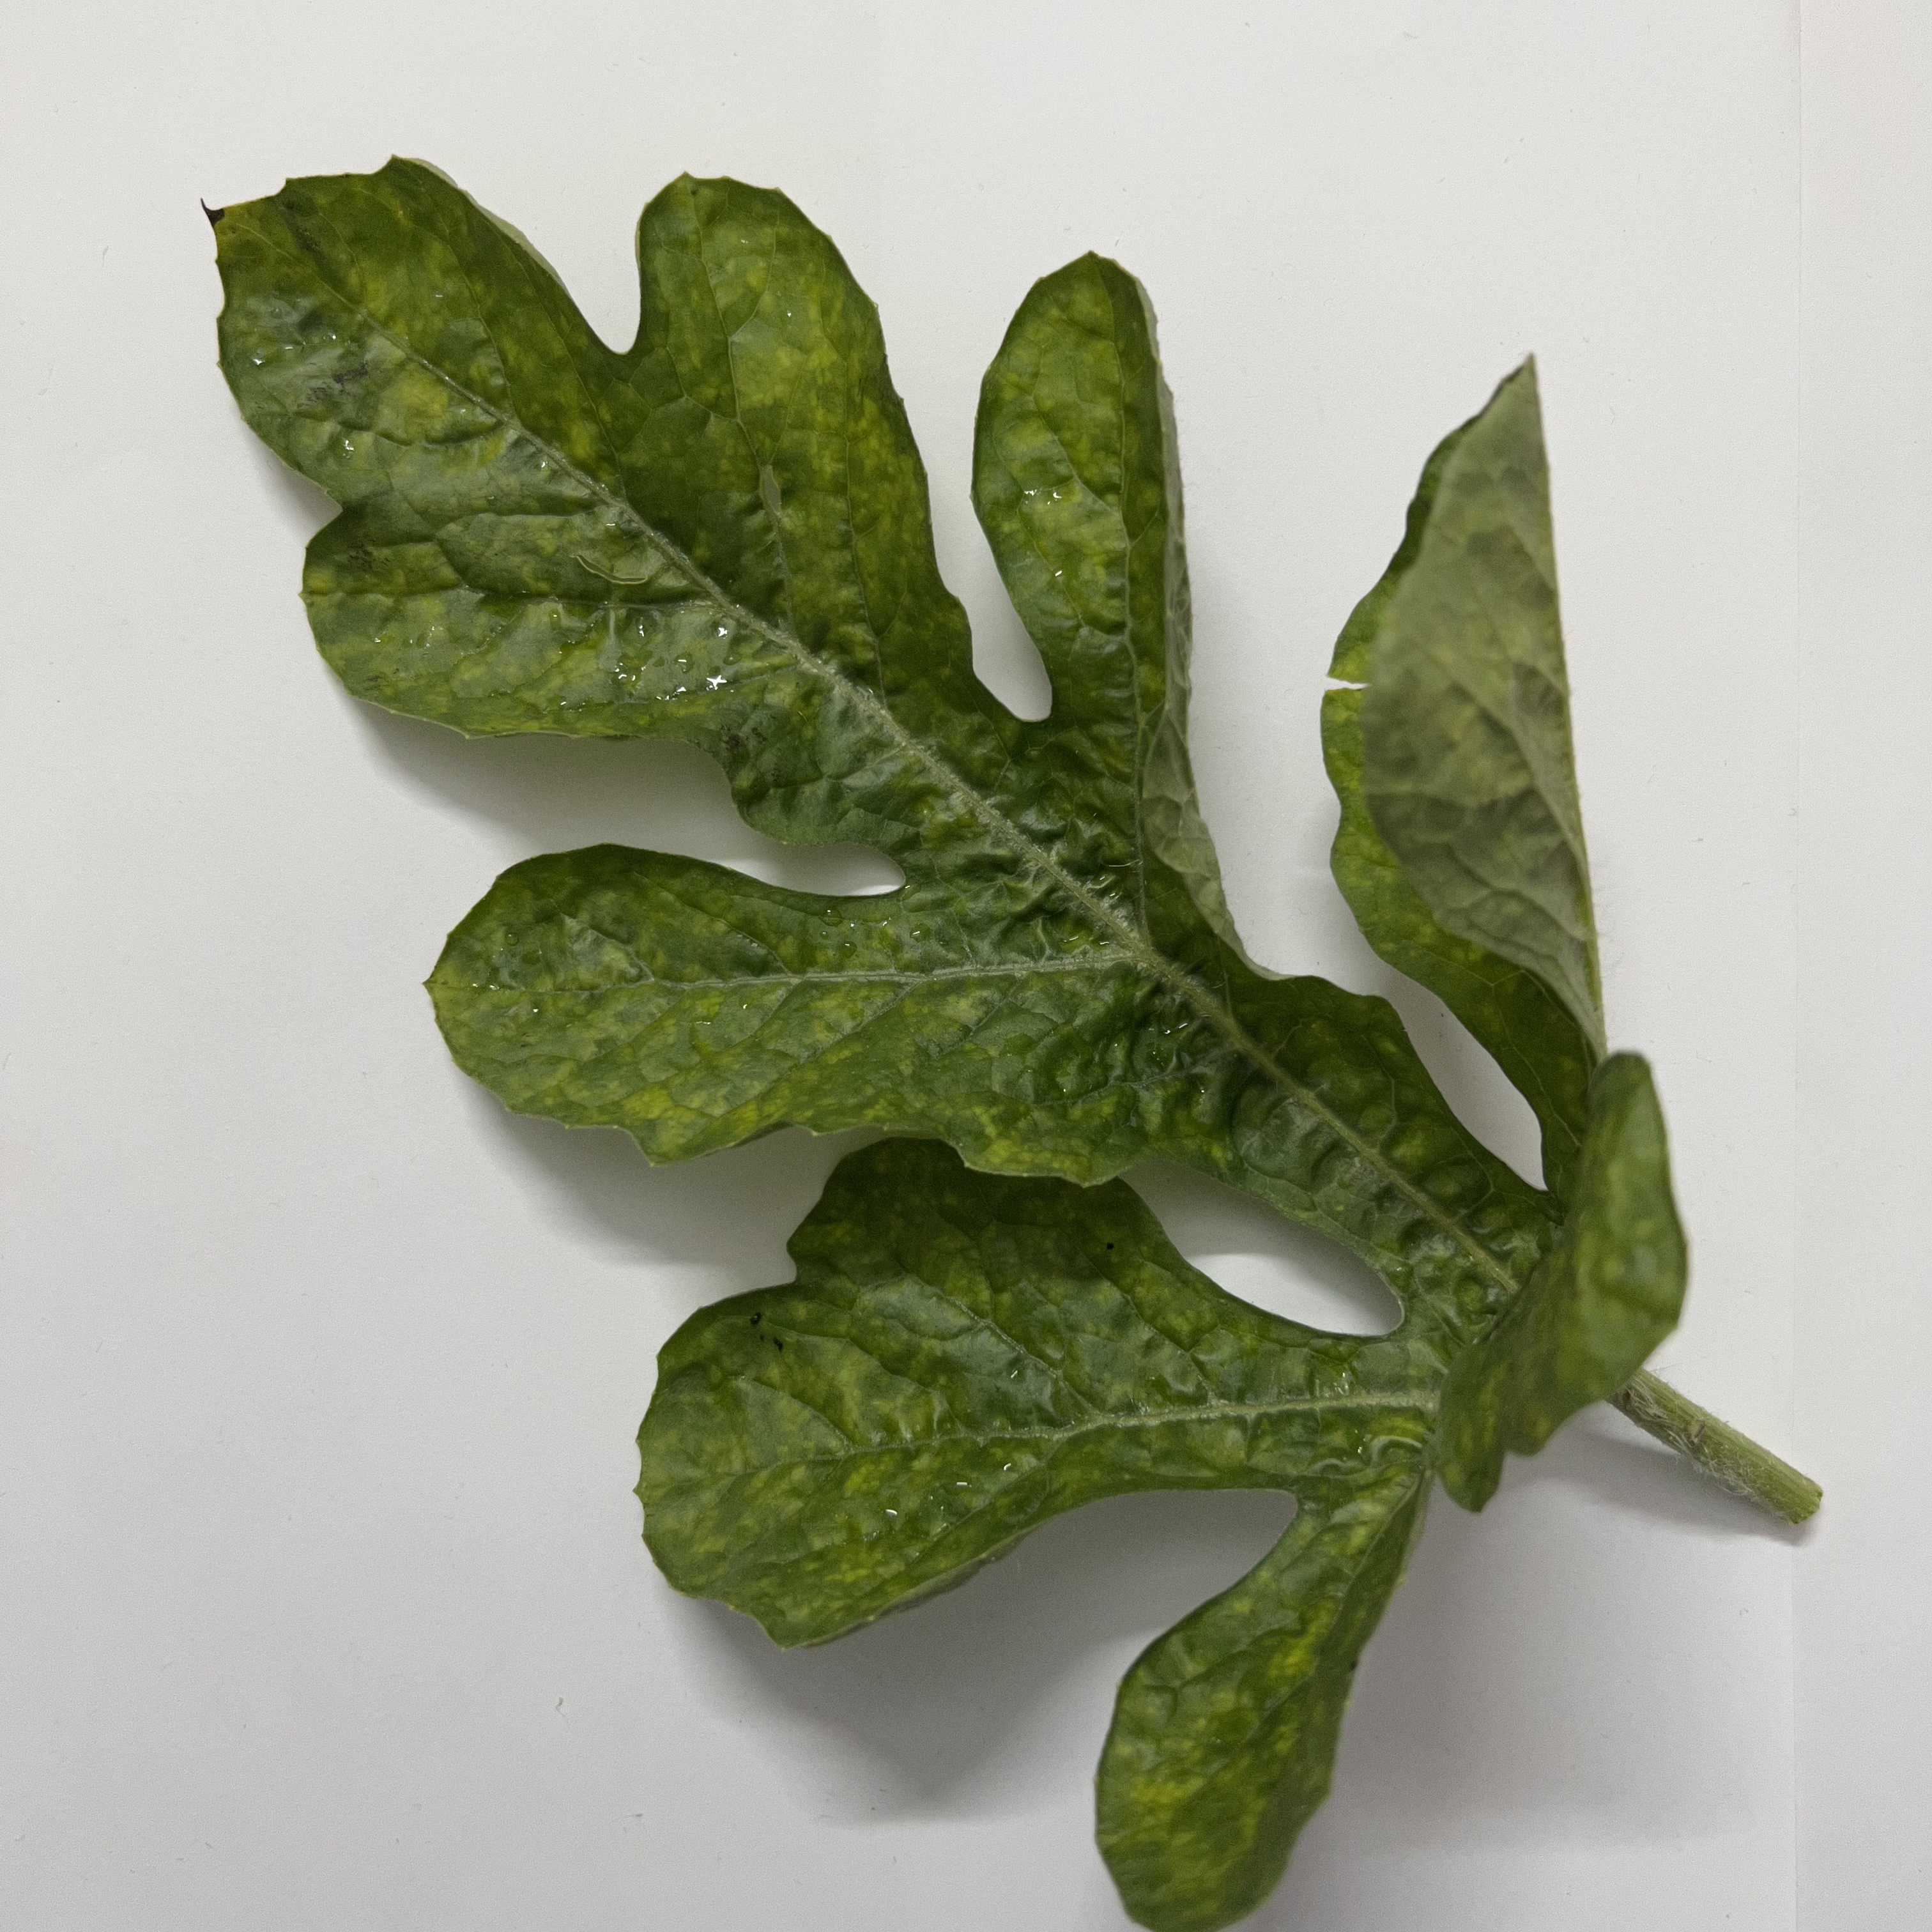
Label: Mosaic_Virus